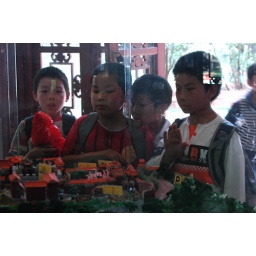
model of the golden temple complex behind glass studied by visiting school kids